Vitallium

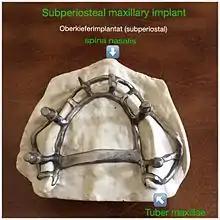
Subperiosteal maxillary implant made of Vitallium 1977

In 2016 Norman Sharp, a 91-year-old British man, was recognised as having the world's oldest hip replacement implants. The two Vitallium implants were implanted in November 1948 at the Royal National Orthopaedic Hospital, under the newly formed NHS. The 67-year-old implants had such an unusually long life, partly because they had not required the typical replacement of such implants, but also because of Sharp's young age of 23 when they were implanted, owing to a childhood case of septic arthritis.